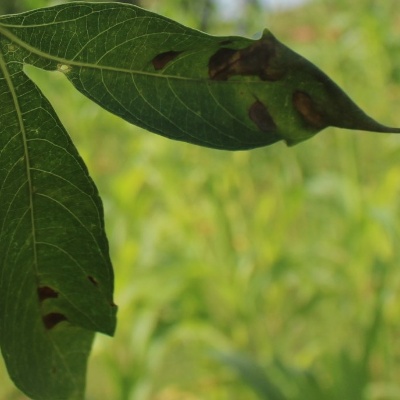
Crop: Cassava
Condition: bacterial blight